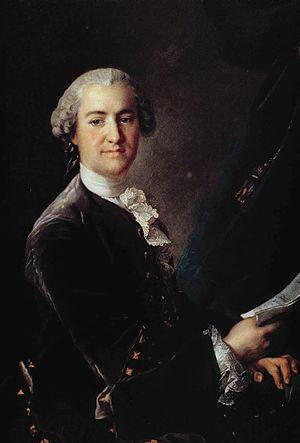
La famille de Dietrich est une dynastie industrielle alsacienne.
Jean de Dietrich, comte du Ban de la Roche, est un homme d'affaires alsacien.